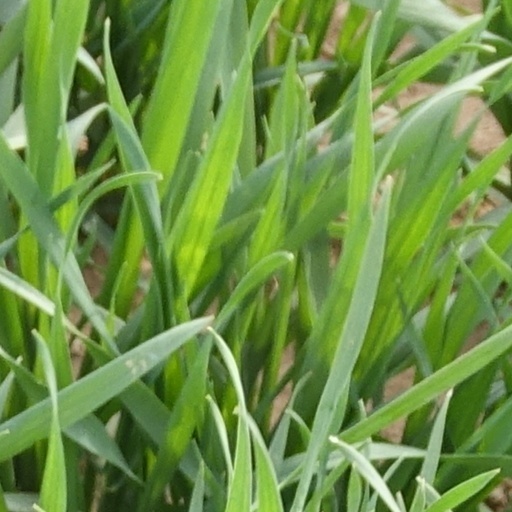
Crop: wheat